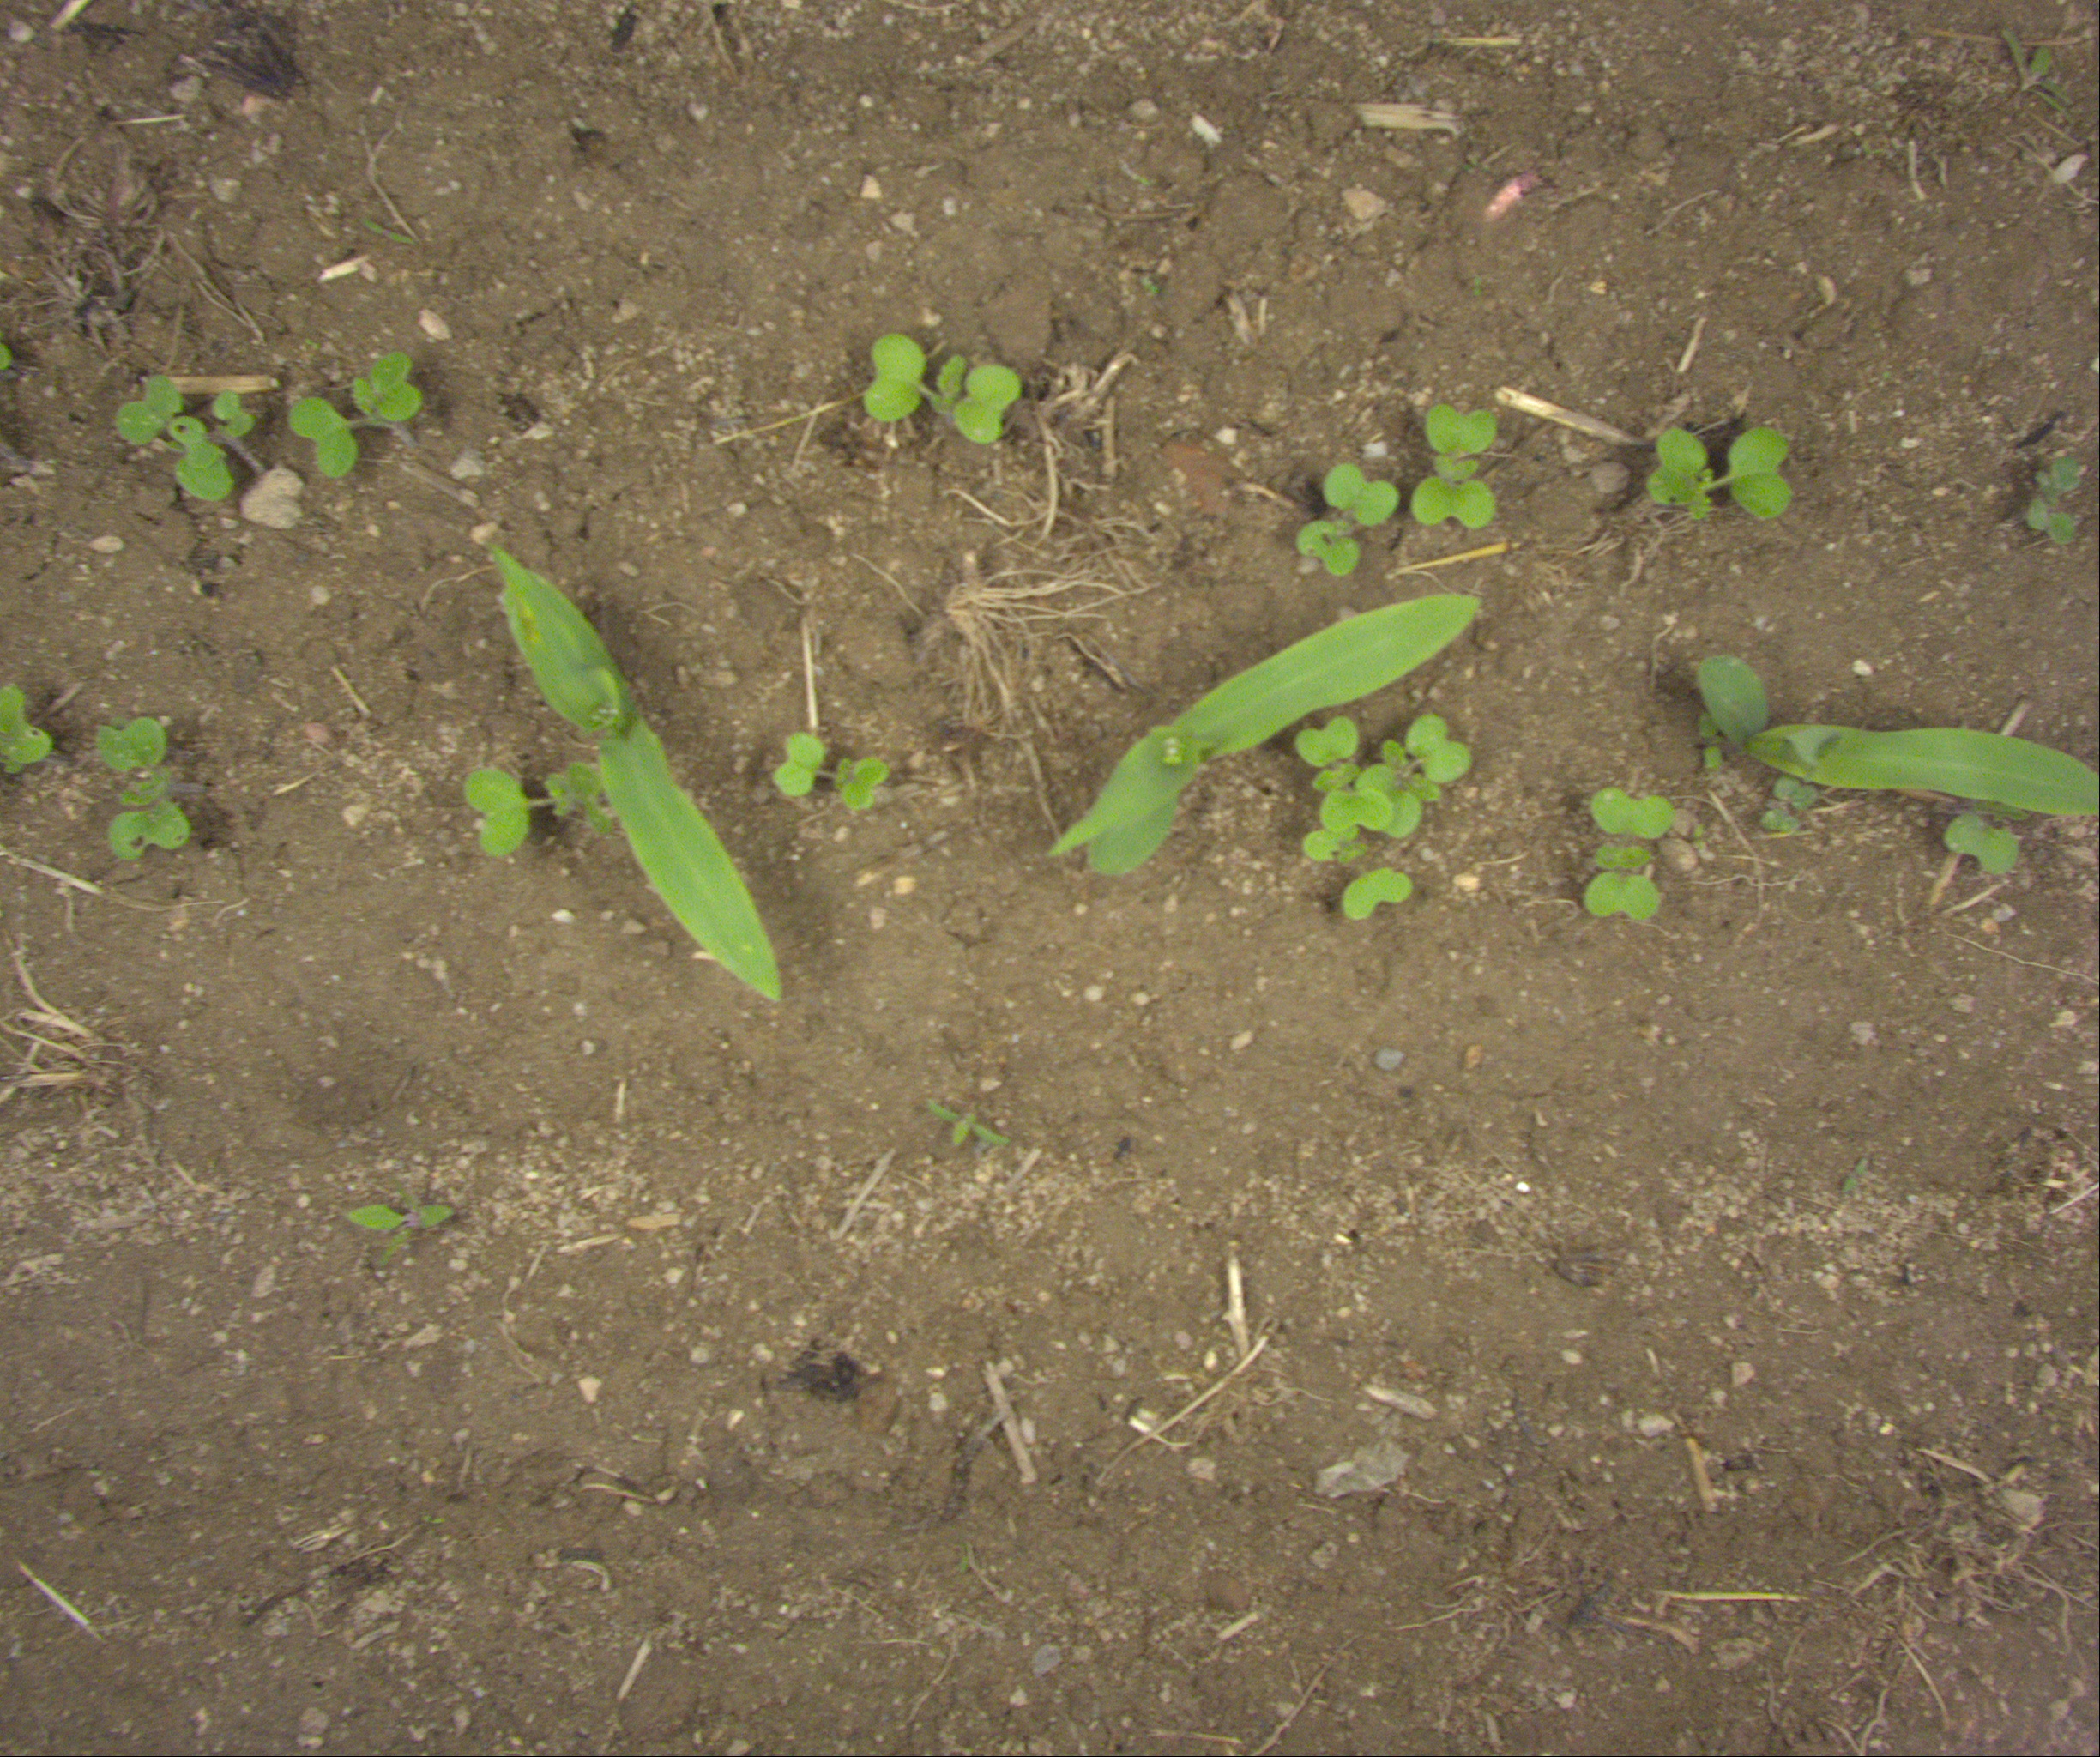
Crop: maize
Objects: maize, maize, maize, stem_maize, stem_maize, stem_maize